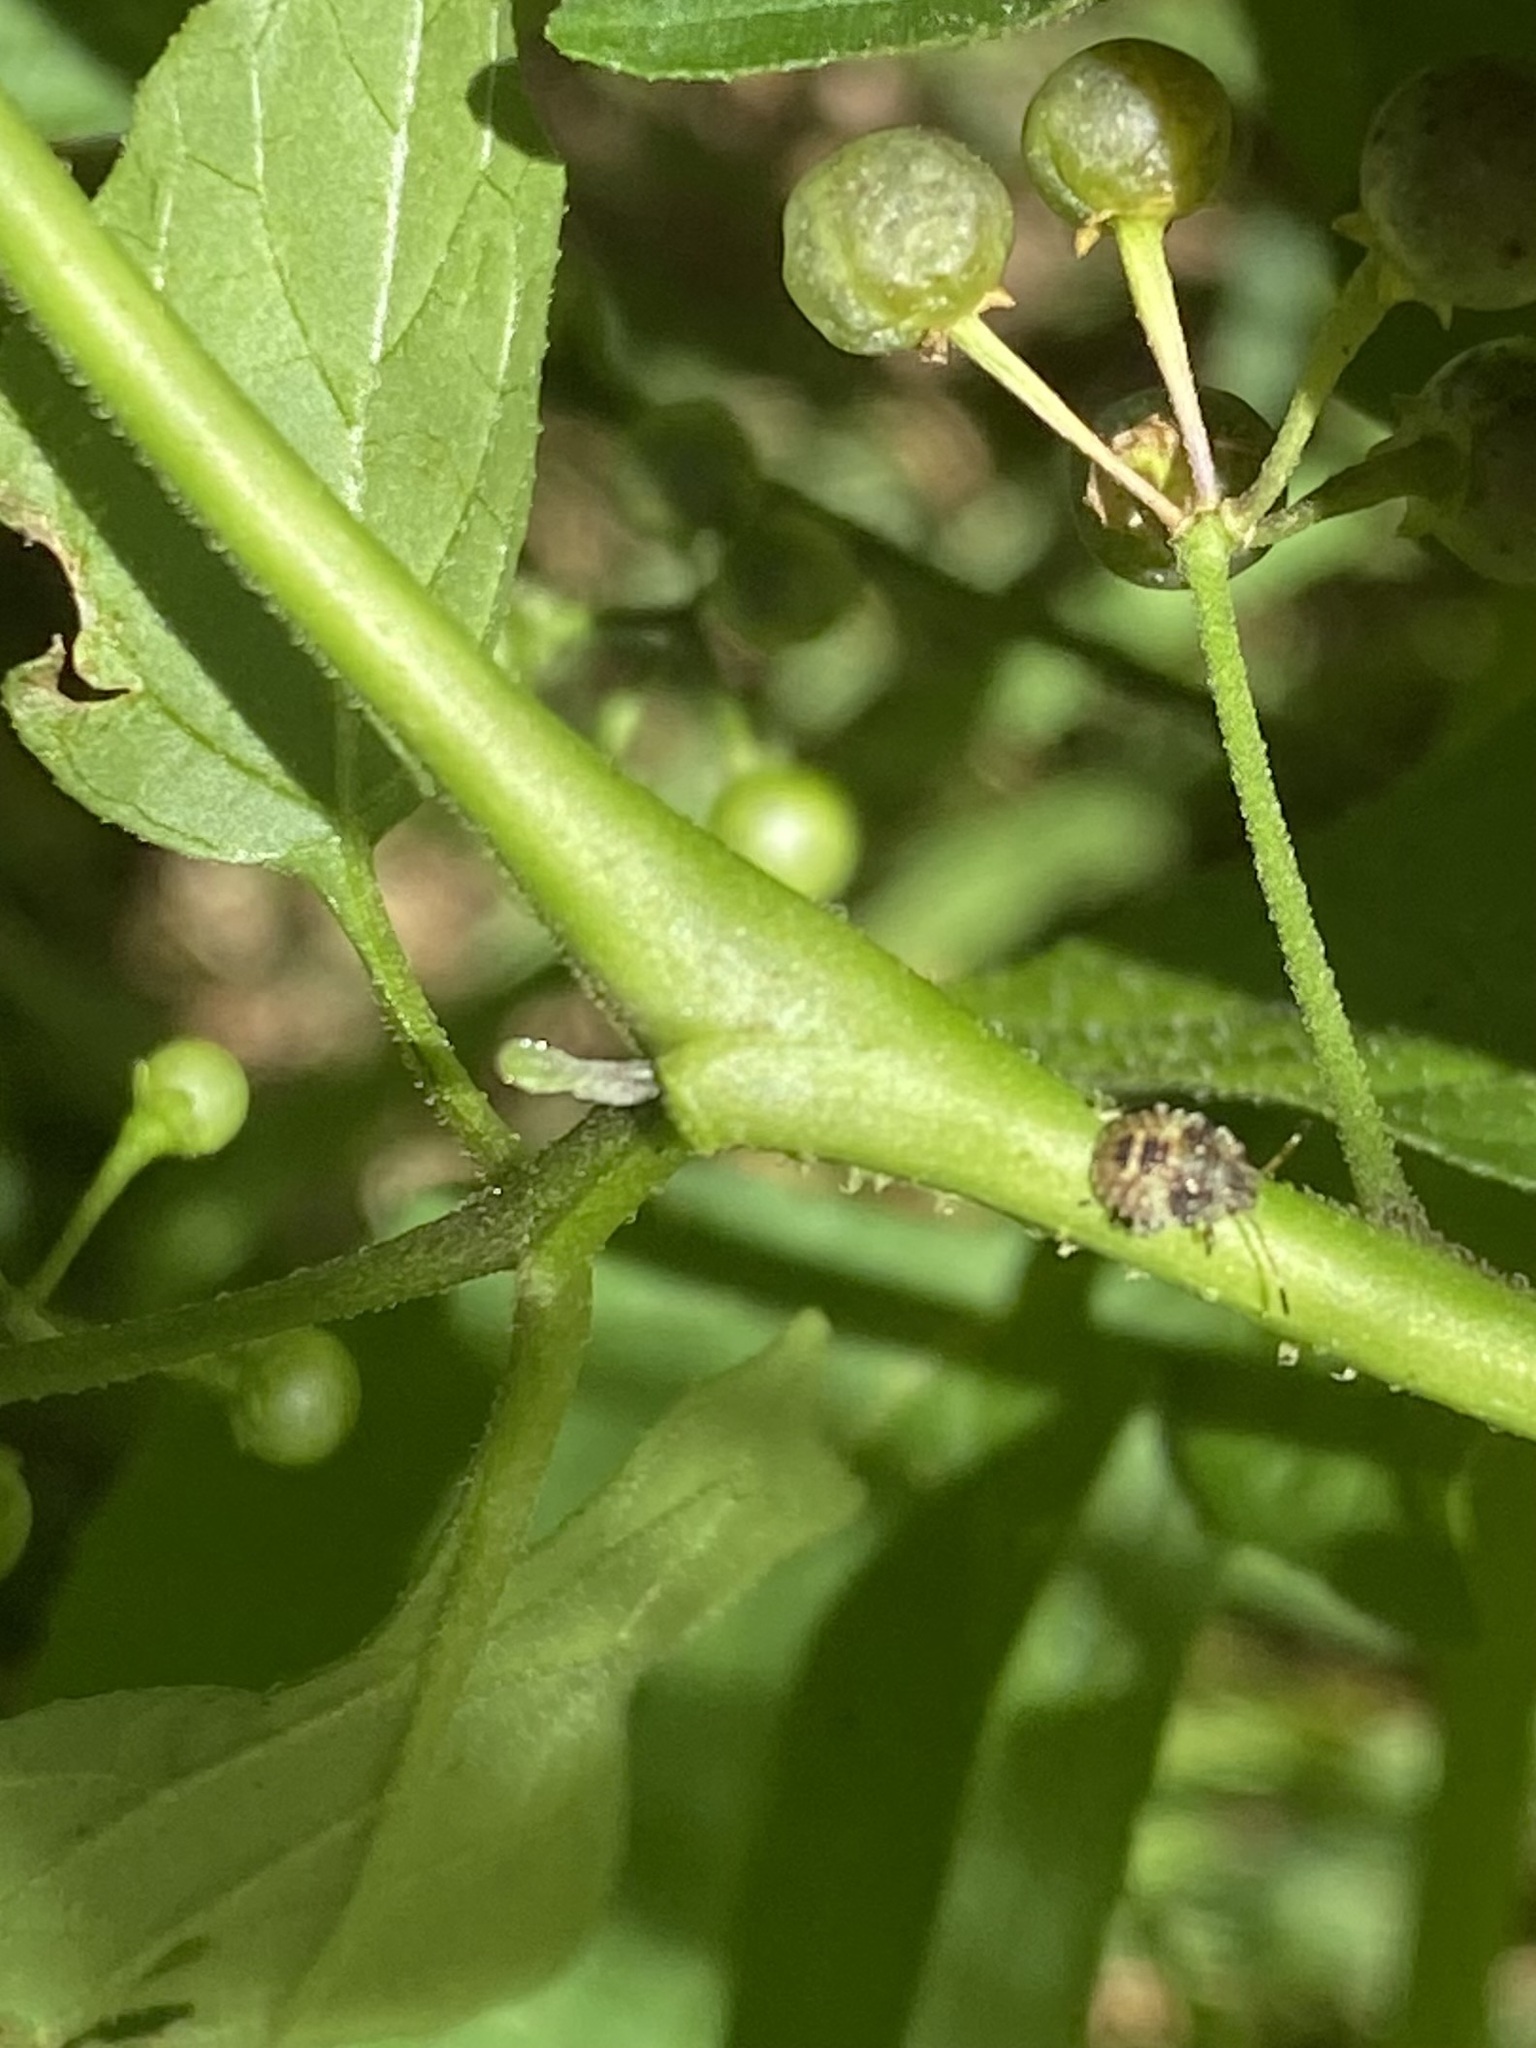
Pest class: stink_bug